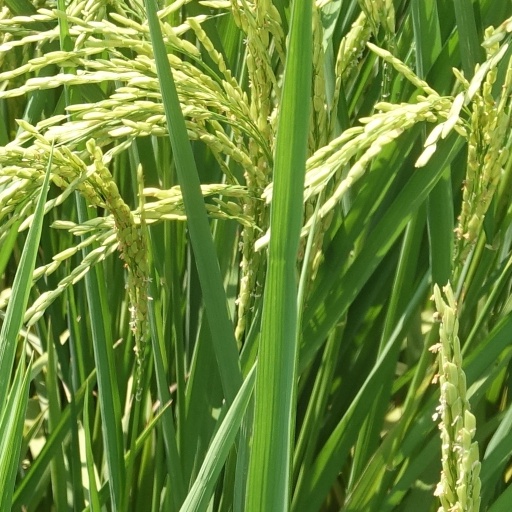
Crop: rice